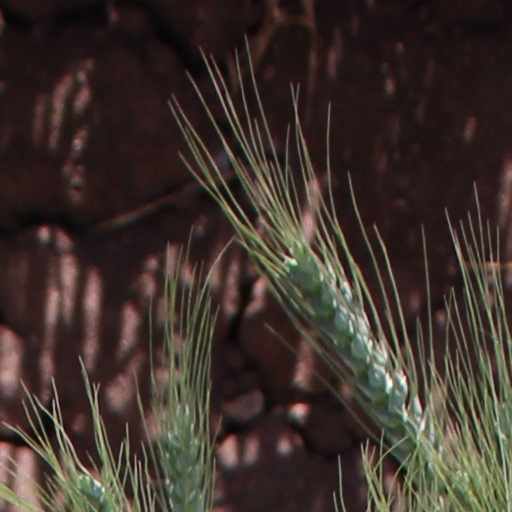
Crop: wheat